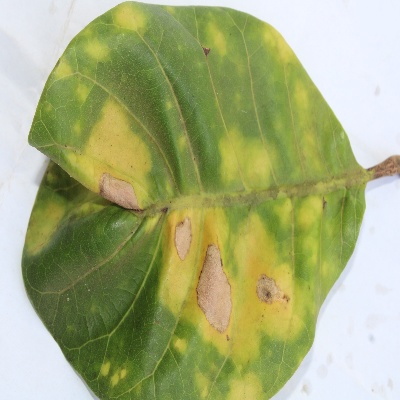
Crop: Cashew
Condition: anthracnose